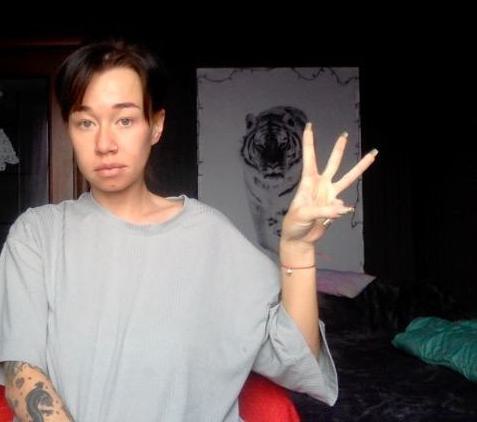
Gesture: three